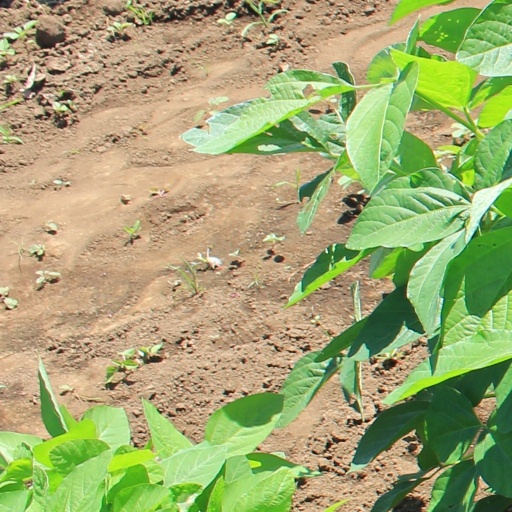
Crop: soybean